Central Park Historic District (Two Rivers, Wisconsin)

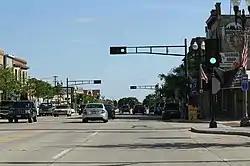
A portion of the district.

The Central Park Historic District is located in Two Rivers, Wisconsin.